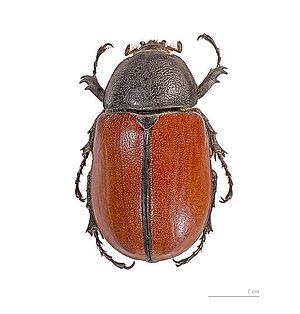
Eupatorus gracilicornis est une espèce d'insectes coléoptères de la famille des Scarabaeidae, sous-famille des Dynastinae, tribu des Dynastini et du genre Eupatorus.